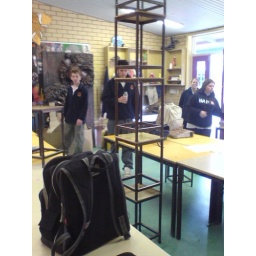
A Tower of chairs that hit the roof in photography today..lol..me and Tom made it...and i sat on it....